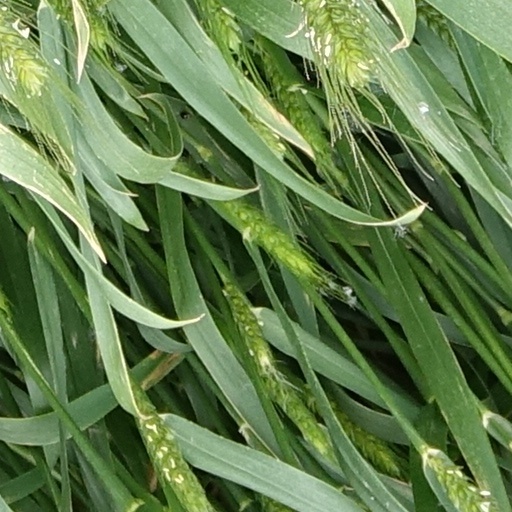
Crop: wheat